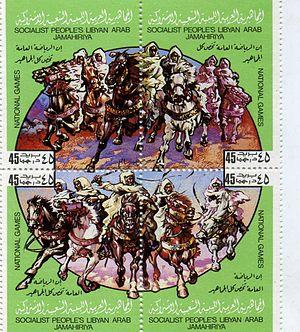
Le cheval en Libye, comme dans les autres pays d'Afrique du Nord, correspond à une tradition ancienne, et se distingue par des fantasias et des courses hippiques. Au terme des deux guerres civiles des années 2010, ces activités sont réorganisées. L'élevage local concerne de nombreux chevaux croisés ainsi que deux lignées pures, l'Arabe et le Barbe.